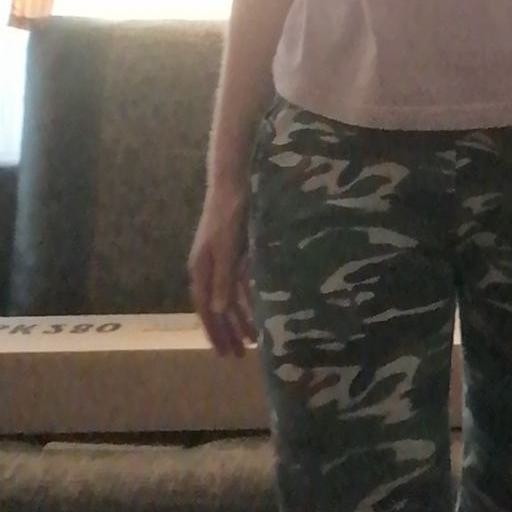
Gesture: no_gesture